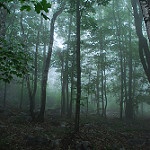
Label: forest